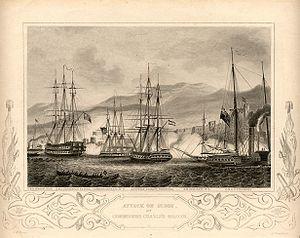
21 janvier : l’explorateur français Jules Dumont d’Urville prend possession de la Terre Adélie.